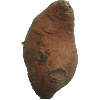
Label: Potato Sweet 1